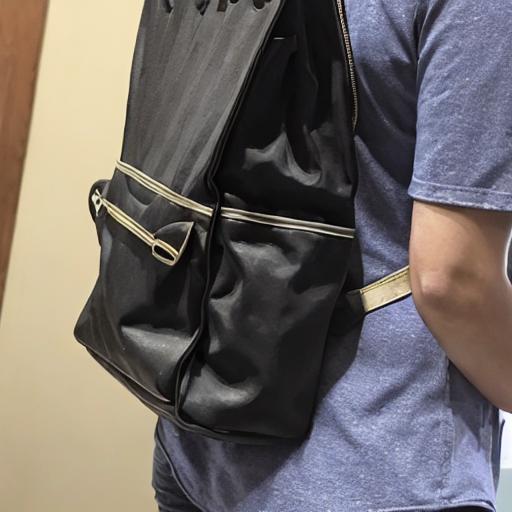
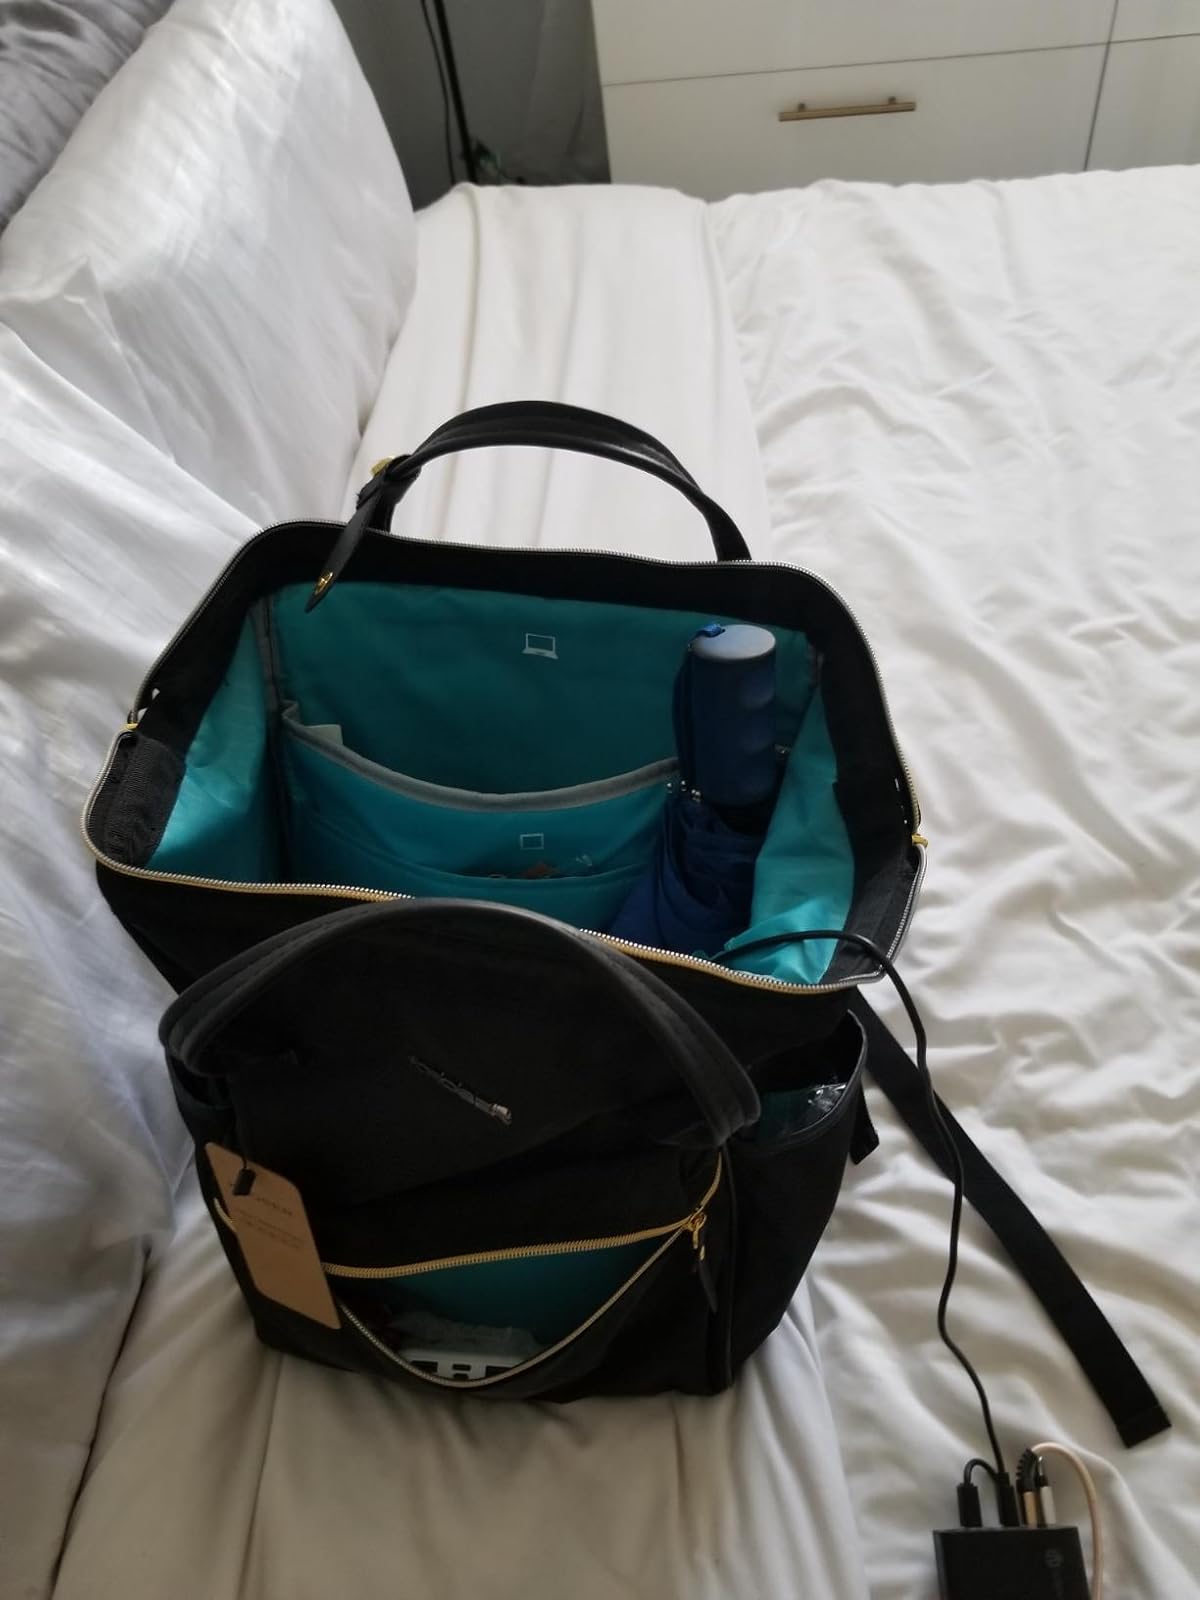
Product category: bag
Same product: no